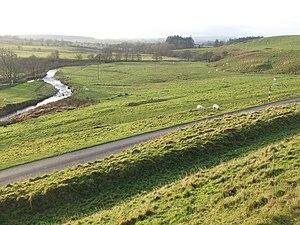
Fanum Cocidi, ou le fort romain de Bewcastle, est un ancien camp romain qui se trouve aujourd’hui dans le civil parish britannique de Bewcastle, dans le comté anglais de Cumbria, et qui a été construit en avant-poste au nord du mur d’Hadrien, prévu pour l’exploration et le renseignement. Il est situé à onze kilomètres au nord du fort romain de Banna.